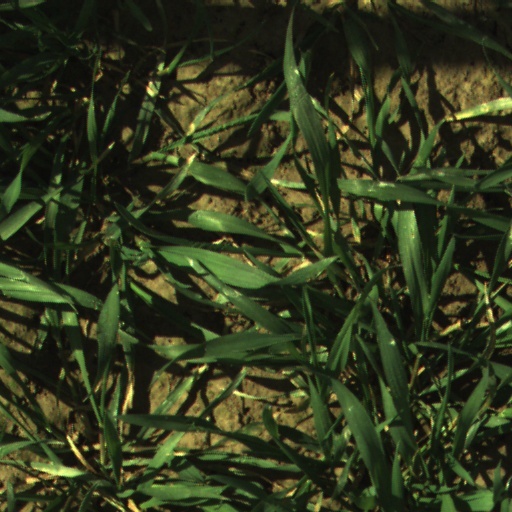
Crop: wheat